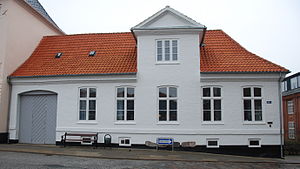
Den lille gård på Torvet
Den lille gård på Torvet i marts 2011.
Den fredede bygning ""Den lille gård på Torvet"" i Viborg."